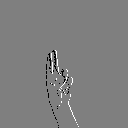
ASL letter: u